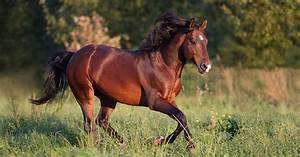
Label: cavallo